Sante Flora e Lucilla, Santa Fiora

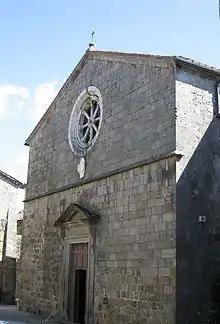

Sante Flora e Lucilla is a Roman Catholic parish church and former pieve in the "comune" of Santa Fiora, Province of Grosseto, region of Tuscany, Italy.